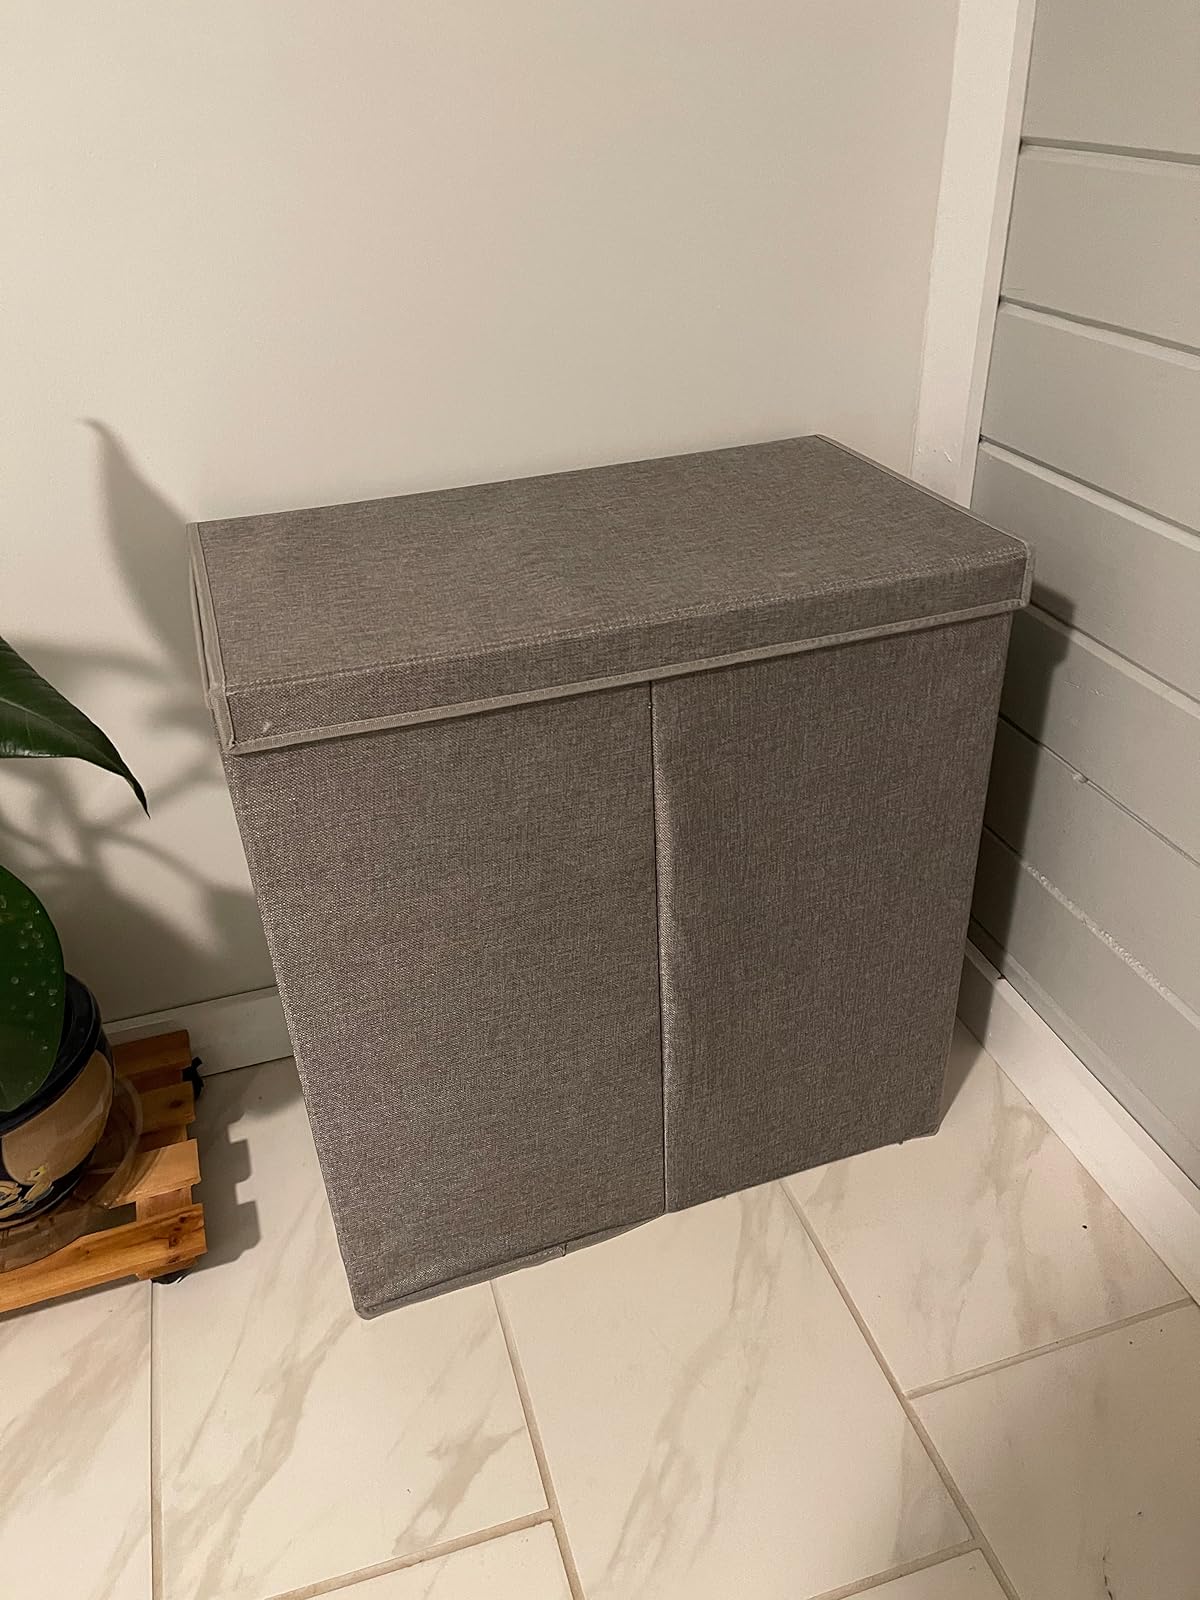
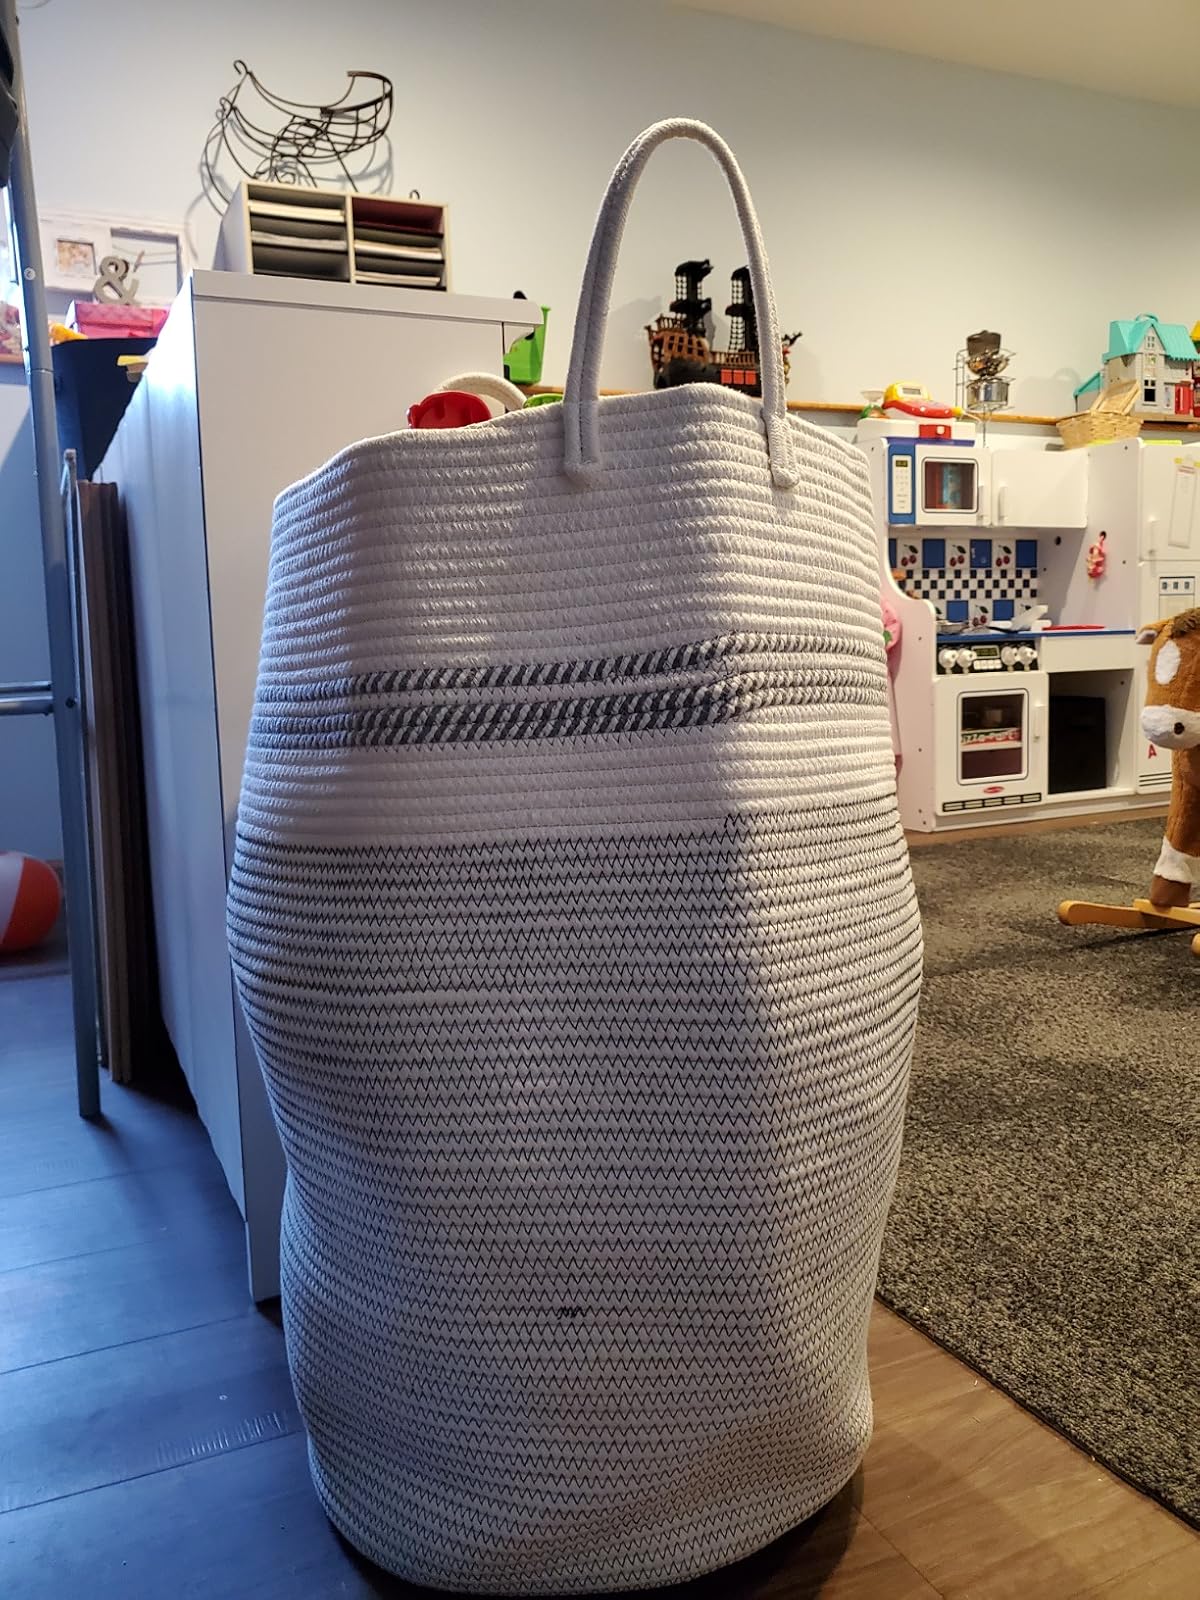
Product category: items_hamper
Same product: no